Spelling of Shakespeare's name

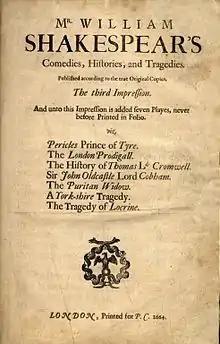
The additional plays section in the 1664 Third Folio, using the spelling that was preferred in the English Augustan era

Later editions of Shakespeare's works adopted differing spellings, in accordance with fashions of modernised spelling of the day, or, later, of attempts to adopt what was believed to be the most historically accurate version of the name. When he was referred to in foreign languages, he acquired even more variant spellings. 18th-century French critics were known to use "Shakpear, Shakespehar, Shakespeart, or Shakees Pear."